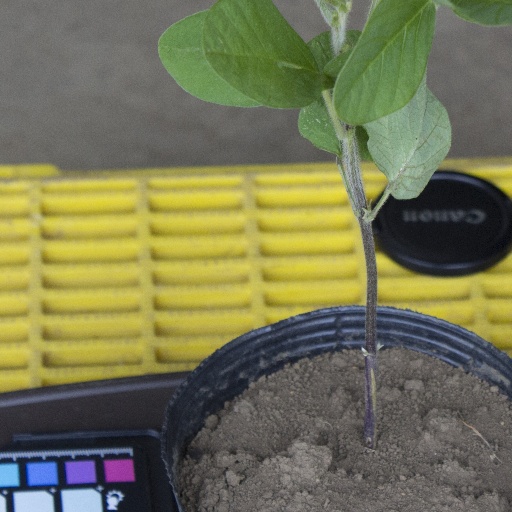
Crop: soybean